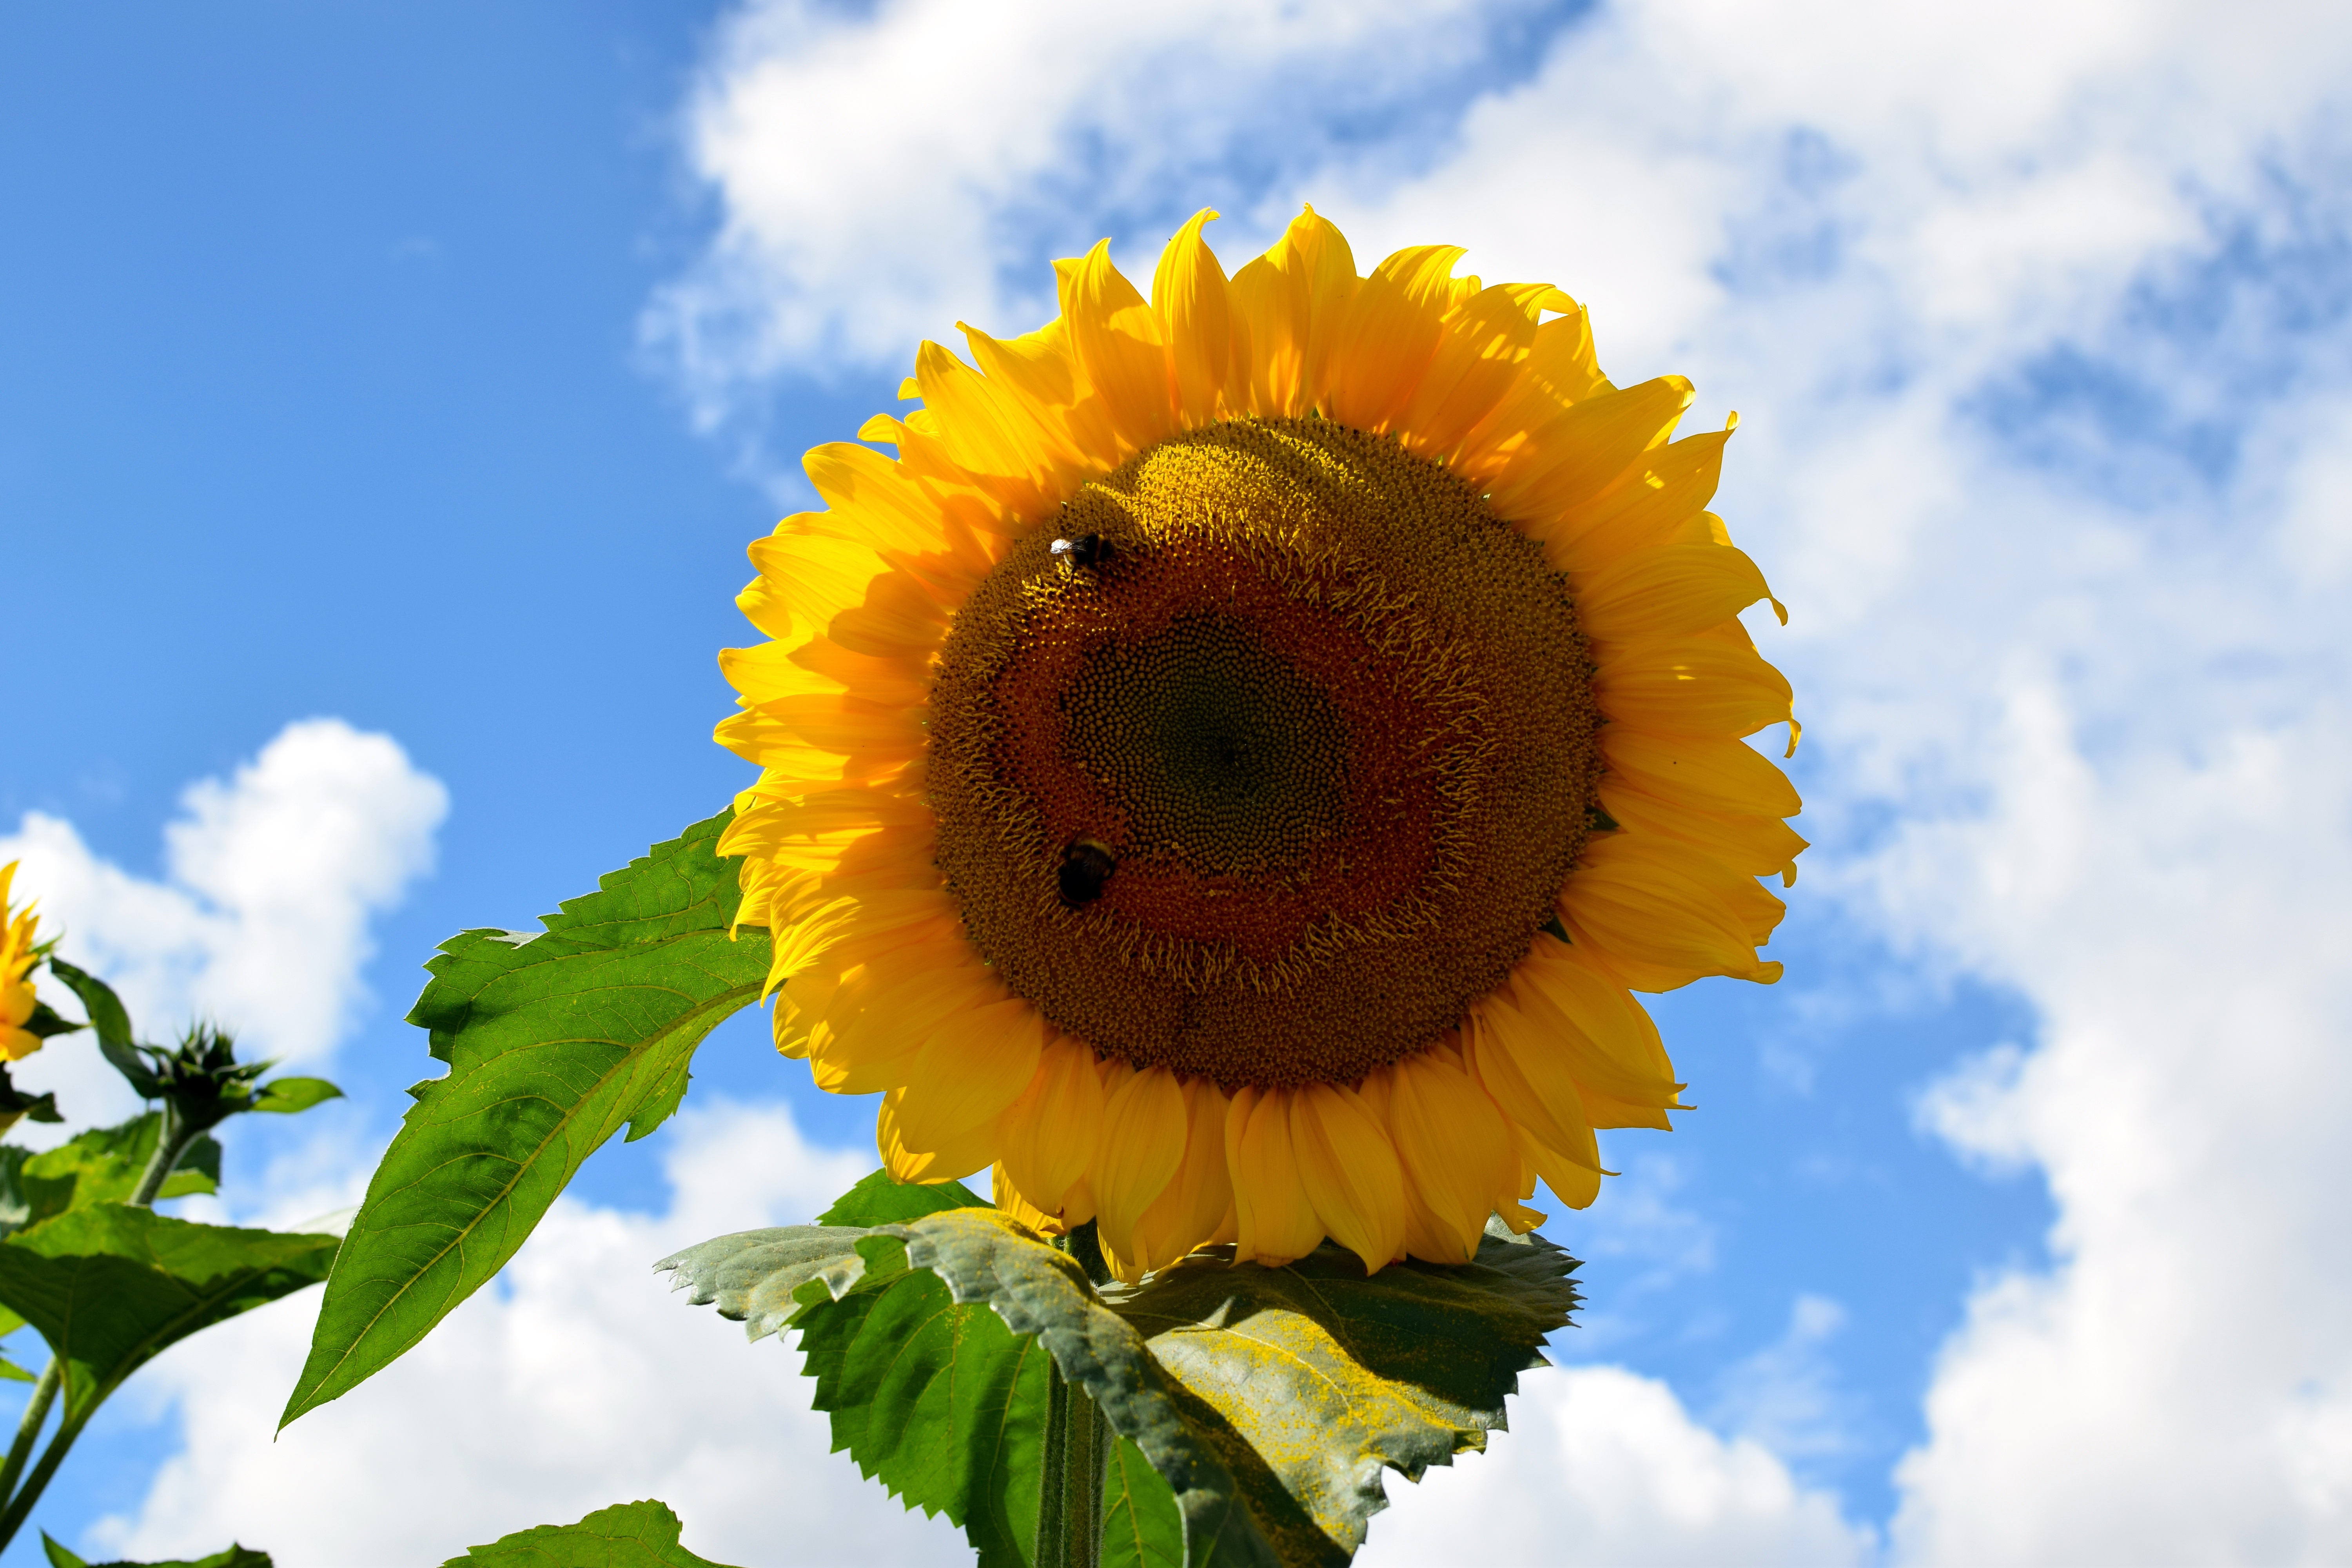
nature, blossom, plant, sky, field, flower, petal, bloom, botany, blue, yellow, close, flora, sunflower, clouds, bright, sun flower, bees, macro photography, flowering plant, daisy family, sunflower seed, plant stem, land plant